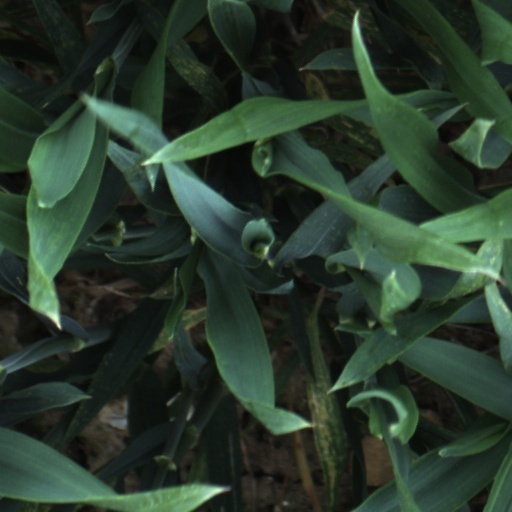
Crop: wheat